George F. Kosco

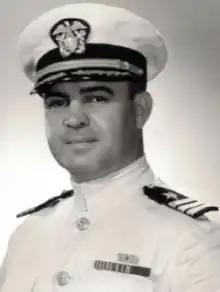
George F. Kosco, c. 1945

Captain George Francis Kosco (1 April 1908 – 11 June 1985) was a United States Navy aerologist and polar explorer.